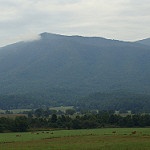
Scene: Outdoor